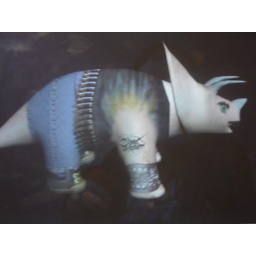
It's a photograph of the computer screen of a 3d model i'm workin' on in class. W0rd.